Sudanese Greeks

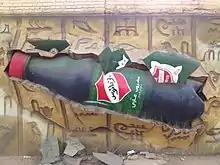
Pasgianos advertisement on the wall of the Hellenic Athletics Club

While the trend of re-immigration by Sudan-born Greeks reversed again after the 2011 secession of South Sudan – which also meant the separation of the Greeks in South Sudan from the Hellenic Community in Khartoum – and the subsequent plunge of the Sudanese economy, Greece's financial crisis did continue to motivate some to return and/or stay in Sudan. New membership of the Greek community though has particularly come from an increase in intermarriage: whereas reportedly up to 90% of Greeks in what was then southern Sudan married locals, such relationships used to be rare in the former northern part of the country.